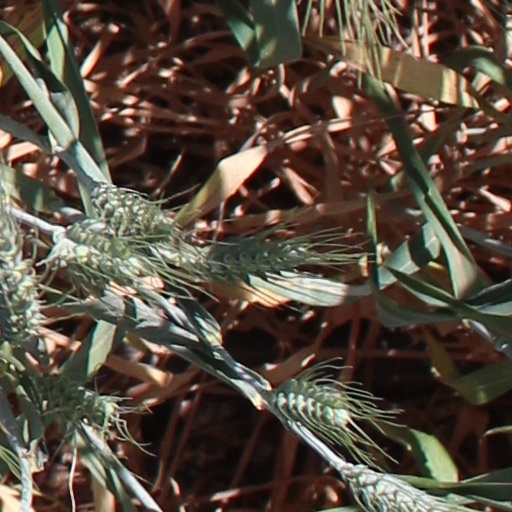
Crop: wheat